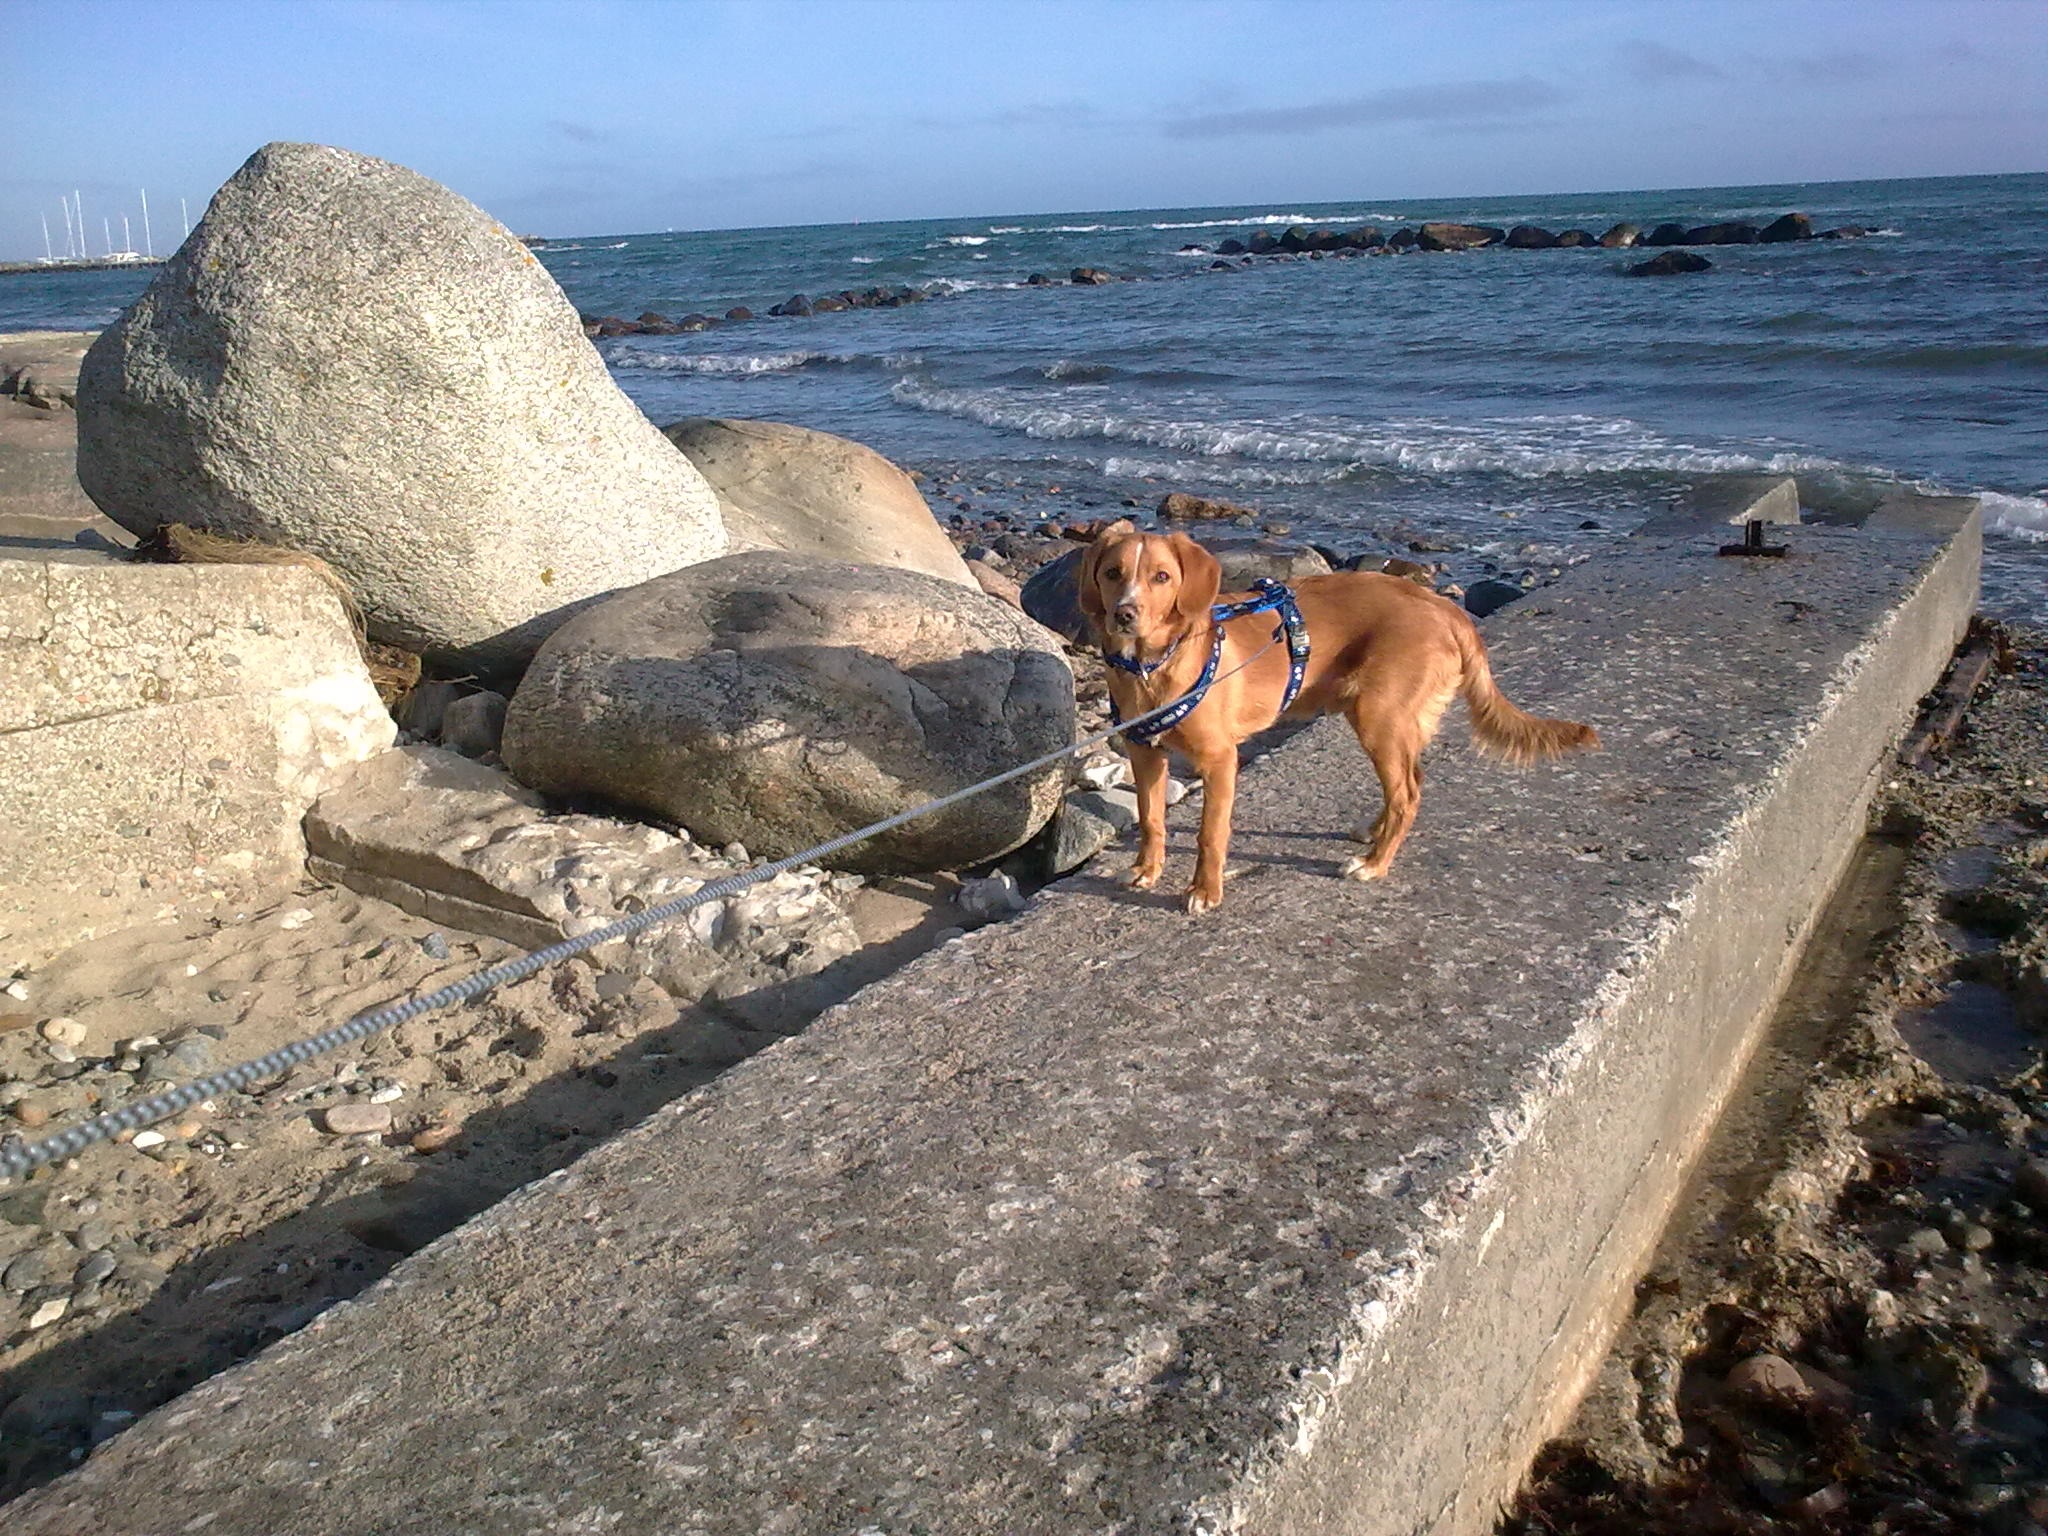
beach, sea, coast, sand, rock, dog, stone, mammal, dog like mammal